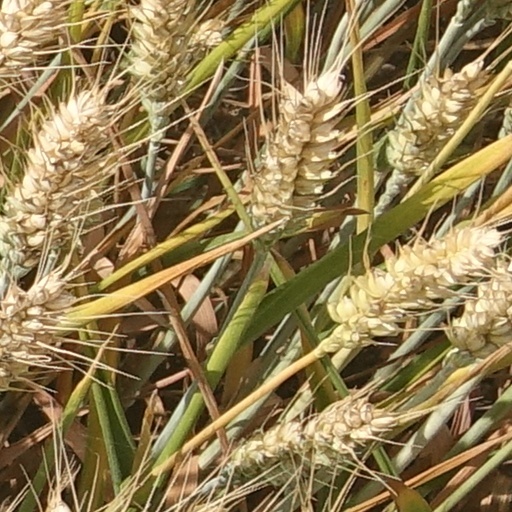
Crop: wheat